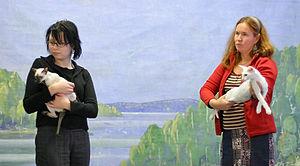
Un foreign white (SIA w 67) et un siamois seal point (SIA n) présentés à l'exposition de Karkkila. Arhantin Arif [SIA n] Jaguars Canberra [SIA w 67]
Le foreign white, parfois traduit en étranger blanc, est une variété de coloration du siamois ou de l'oriental shorthair. Il est considéré comme une race de chats par le Governing Council of the Cat Fancy et l'Australian Cat Federation. Le foreign white se caractérise par son corps longiligne, son visage en forme de triangle, sa robe uniformément blanche et ses yeux bleu profond.